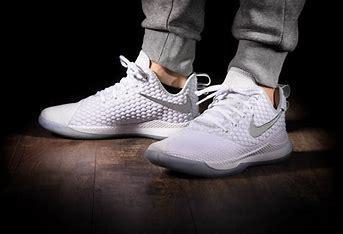
Brand: Nike
Model: Lebron Witness 6